Dwight H. Green

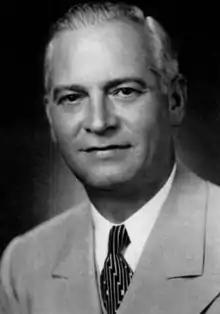
Green as governor

Dwight Herbert Green (January 9, 1897 – February 20, 1958) was an American politician who served as the 30th Governor of the US state of Illinois, serving from 1941 to 1949. Green was a Republican. Prior to being elected governor, he served as United States attorney for the Northern District of Illinois (1931–1935), and ran unsuccessfully as his party's nominee in the 1939 Chicago mayoral election.